Rainel Rosario

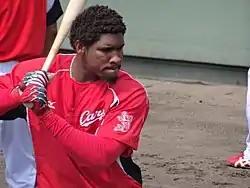
Rosario with the Hiroshima Toyo Carp

Rainel Rosario (born March 29, 1989) is a Dominican-Mexican professional baseball outfielder for the Dorados de Chihuahua of the Mexican League. He has previously played in Nippon Professional Baseball (NPB) for the Hiroshima Toyo Carp, and in the Chinese Professional Baseball League (CPBL) for the Uni-President Lions.